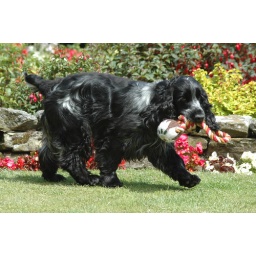
All the dog toys were taken into the garden so I taught Ash to put them all back in the box